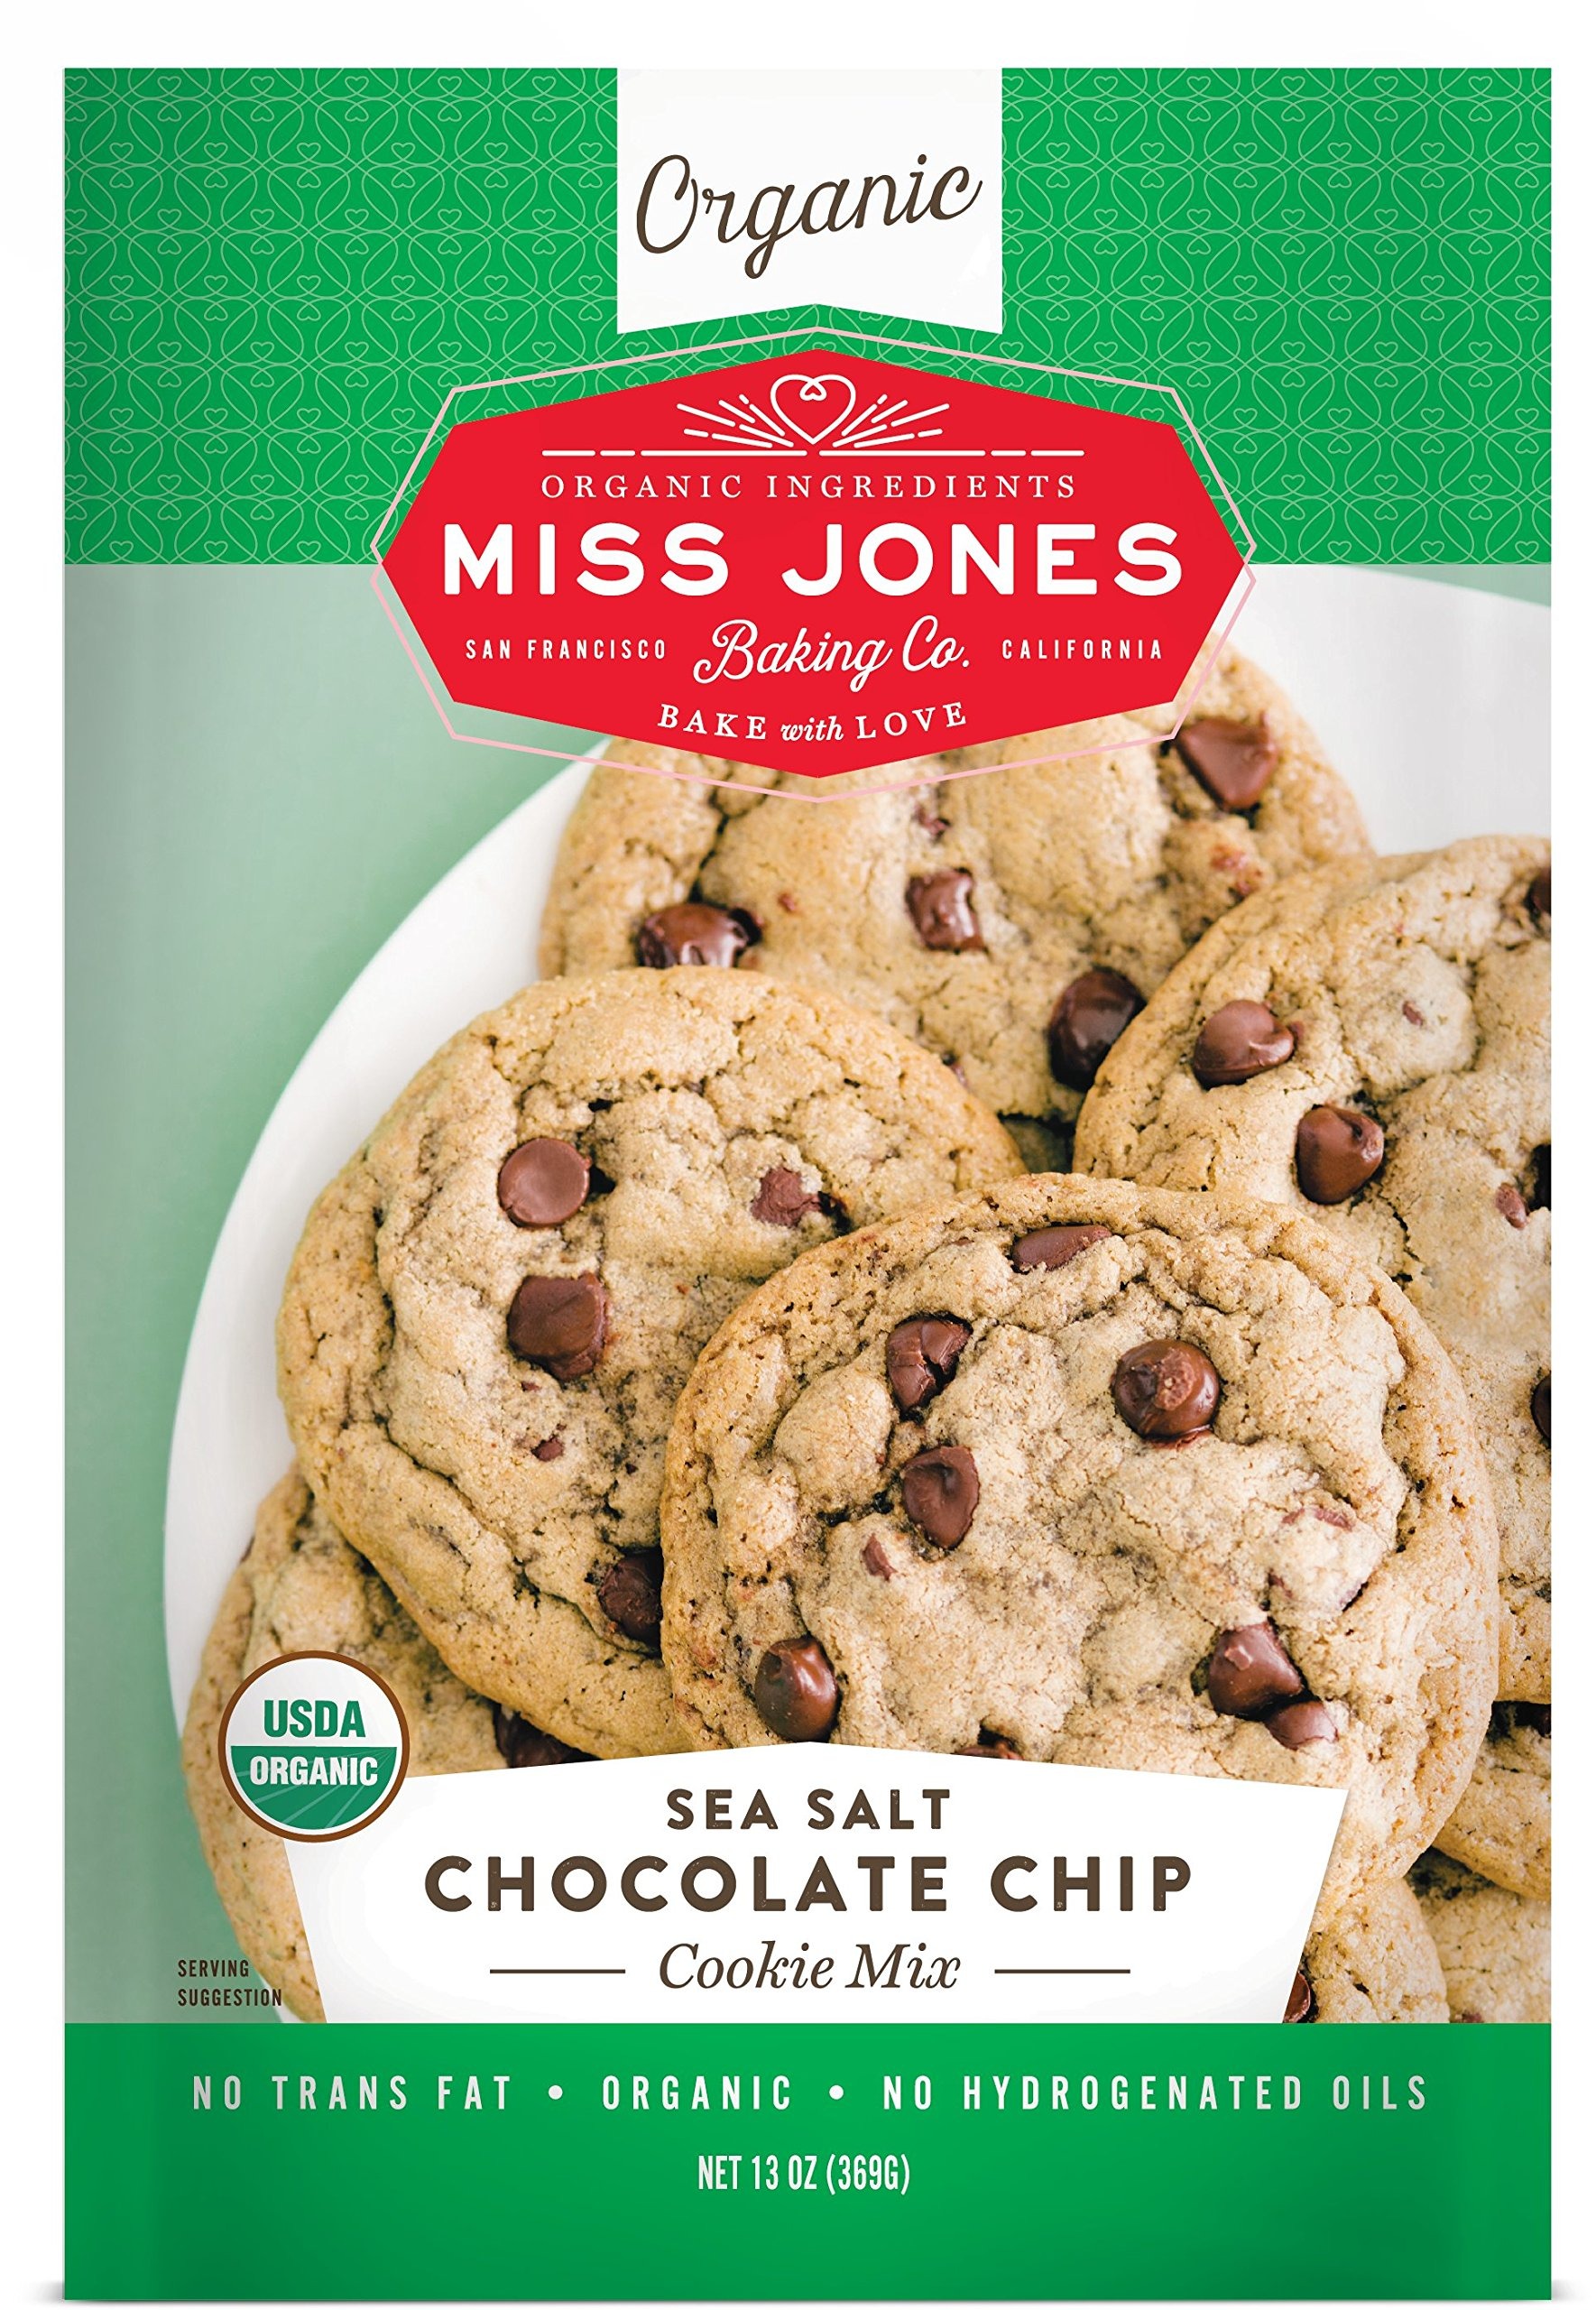
Item Name: Mix,Og2,Ckie,S Sl,Ch Chp
Value: 1.0
Unit: Count

Price: 4.98